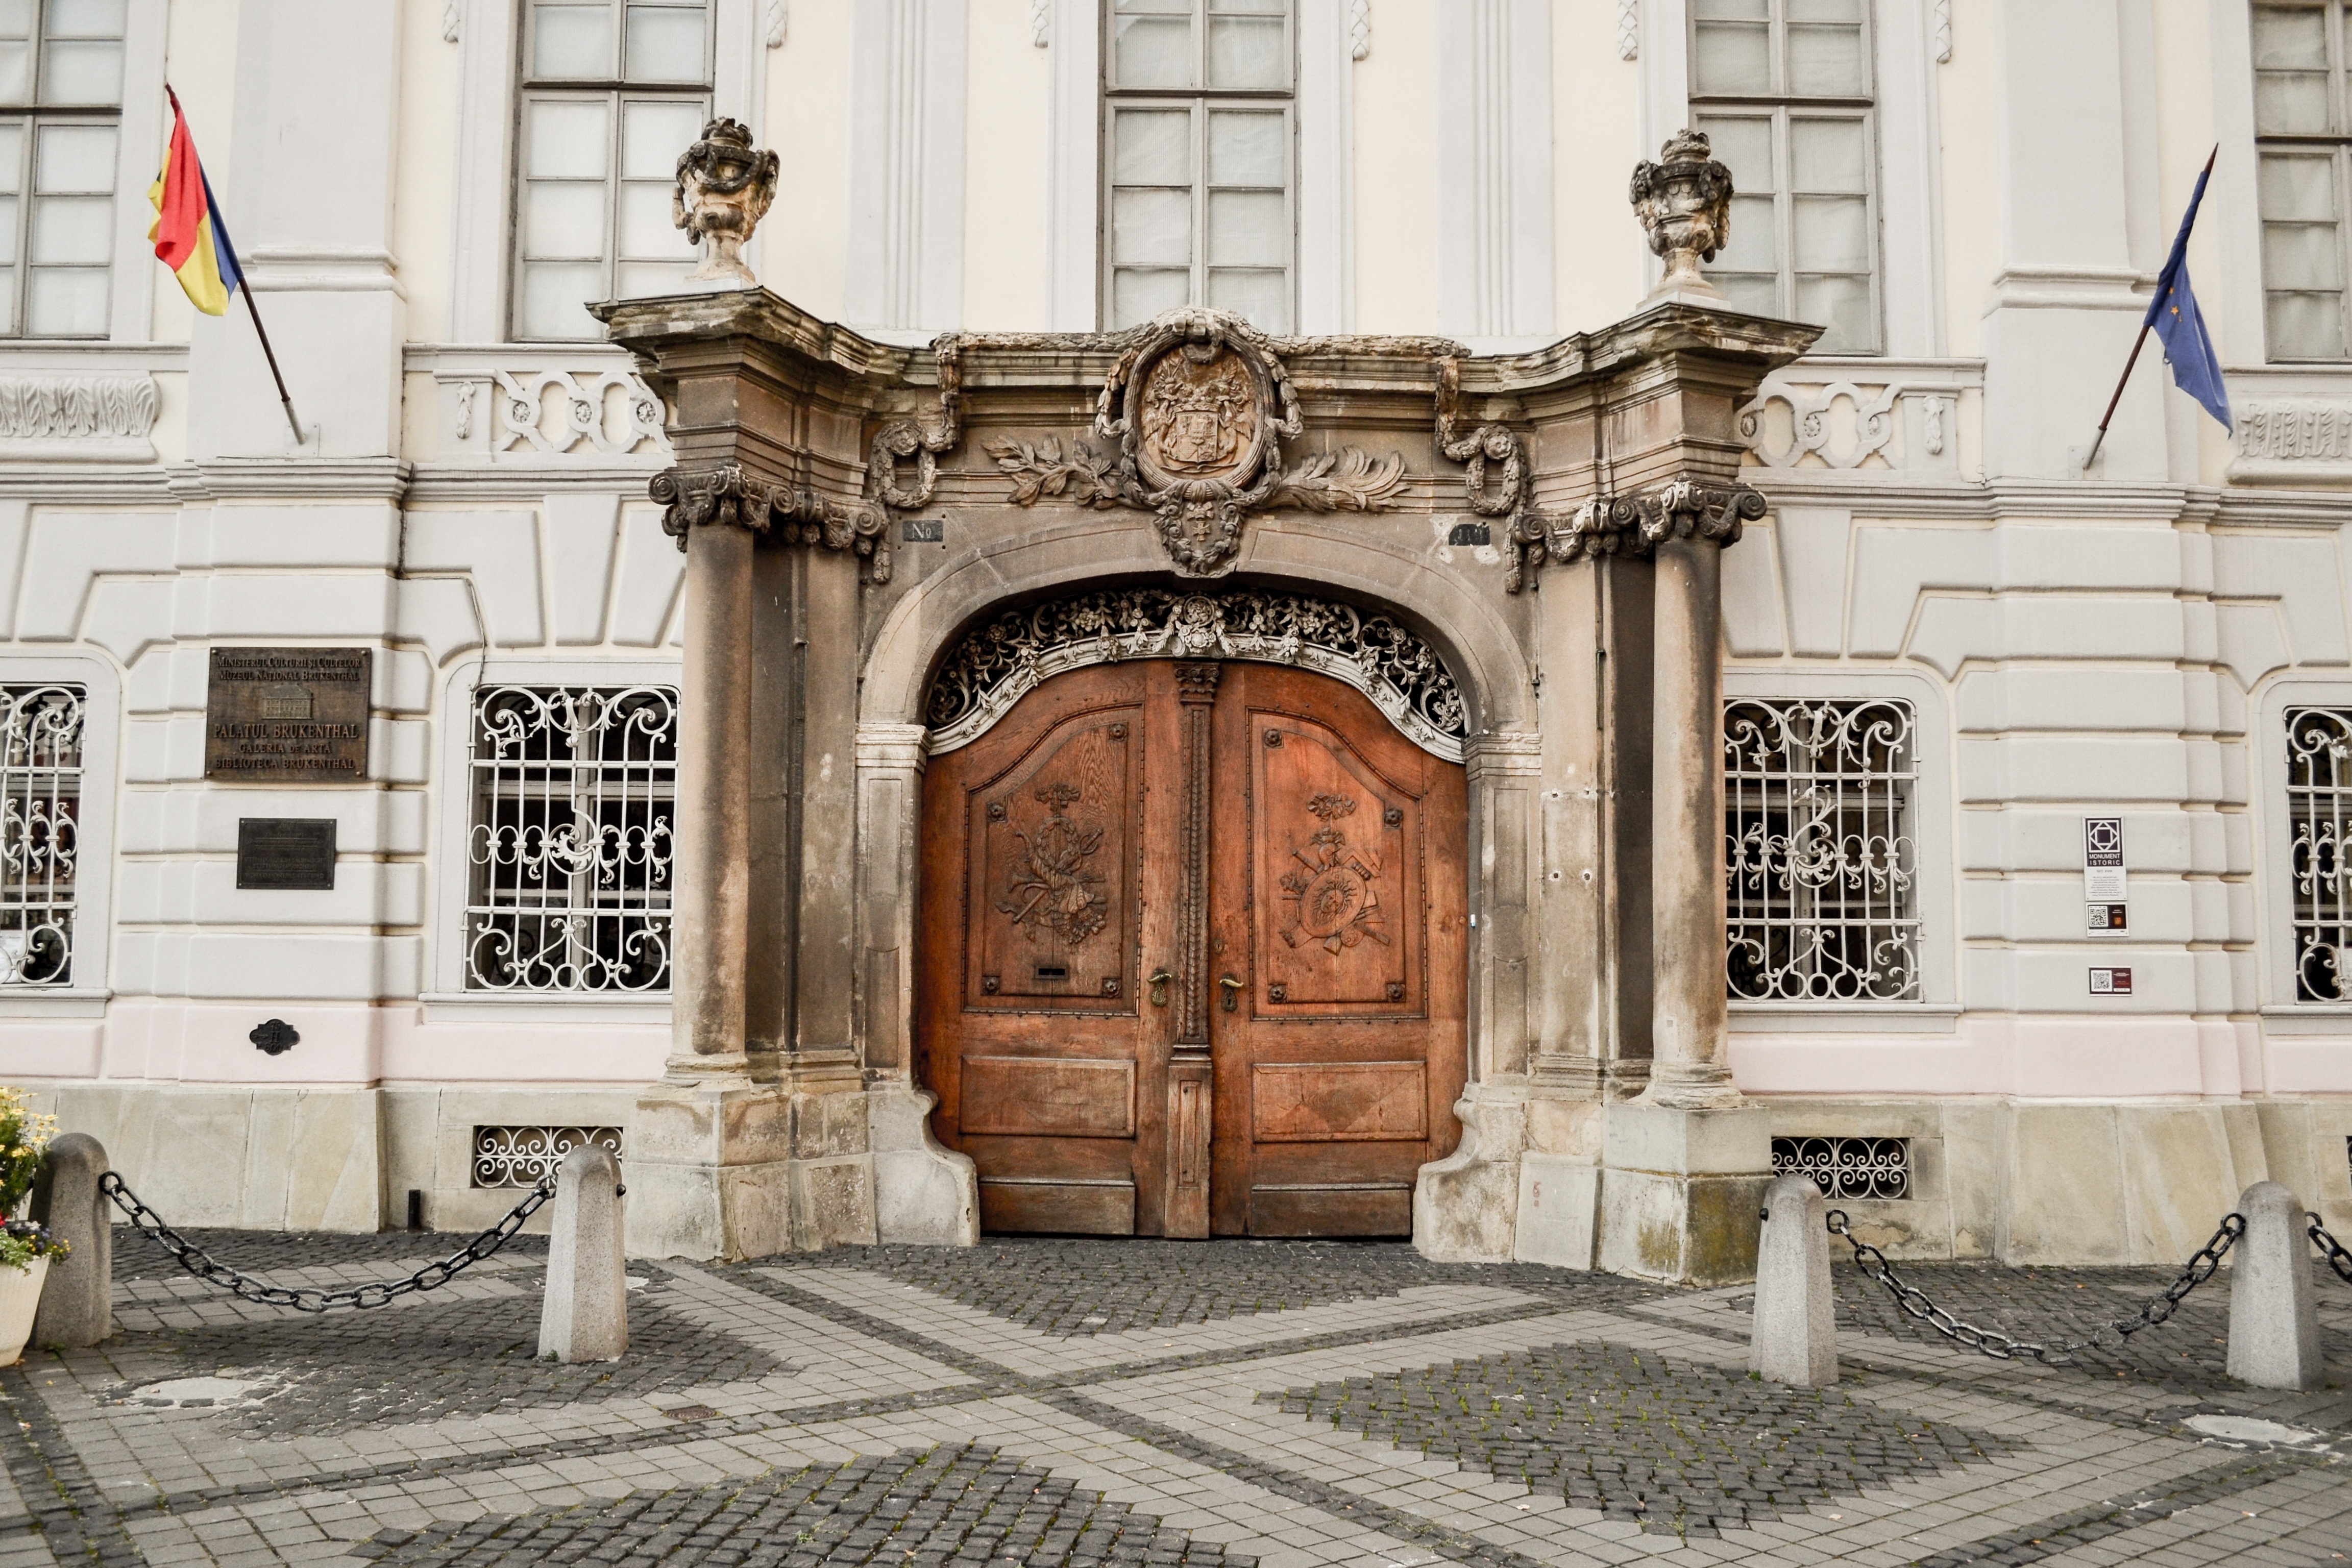
architecture, mansion, building, palace, old, city, travel, europe, facade, tourism, gate, interior design, art, synagogue, history, tourist attraction, estate, ancient history